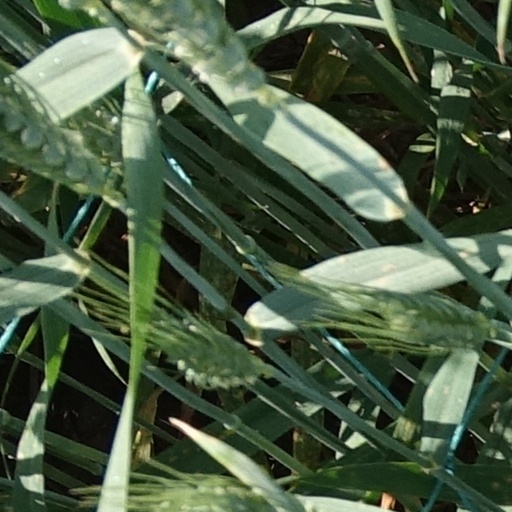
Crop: wheat